Ron Dearing UTC

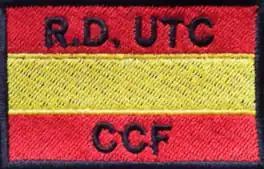
The identity patch for the CCF contingent. Sewn onto the left arm blanking plate.

Ron Dearing UTC is located on Kingston Square, Kingston upon Hull. It is situated next door to Hull New Theatre.